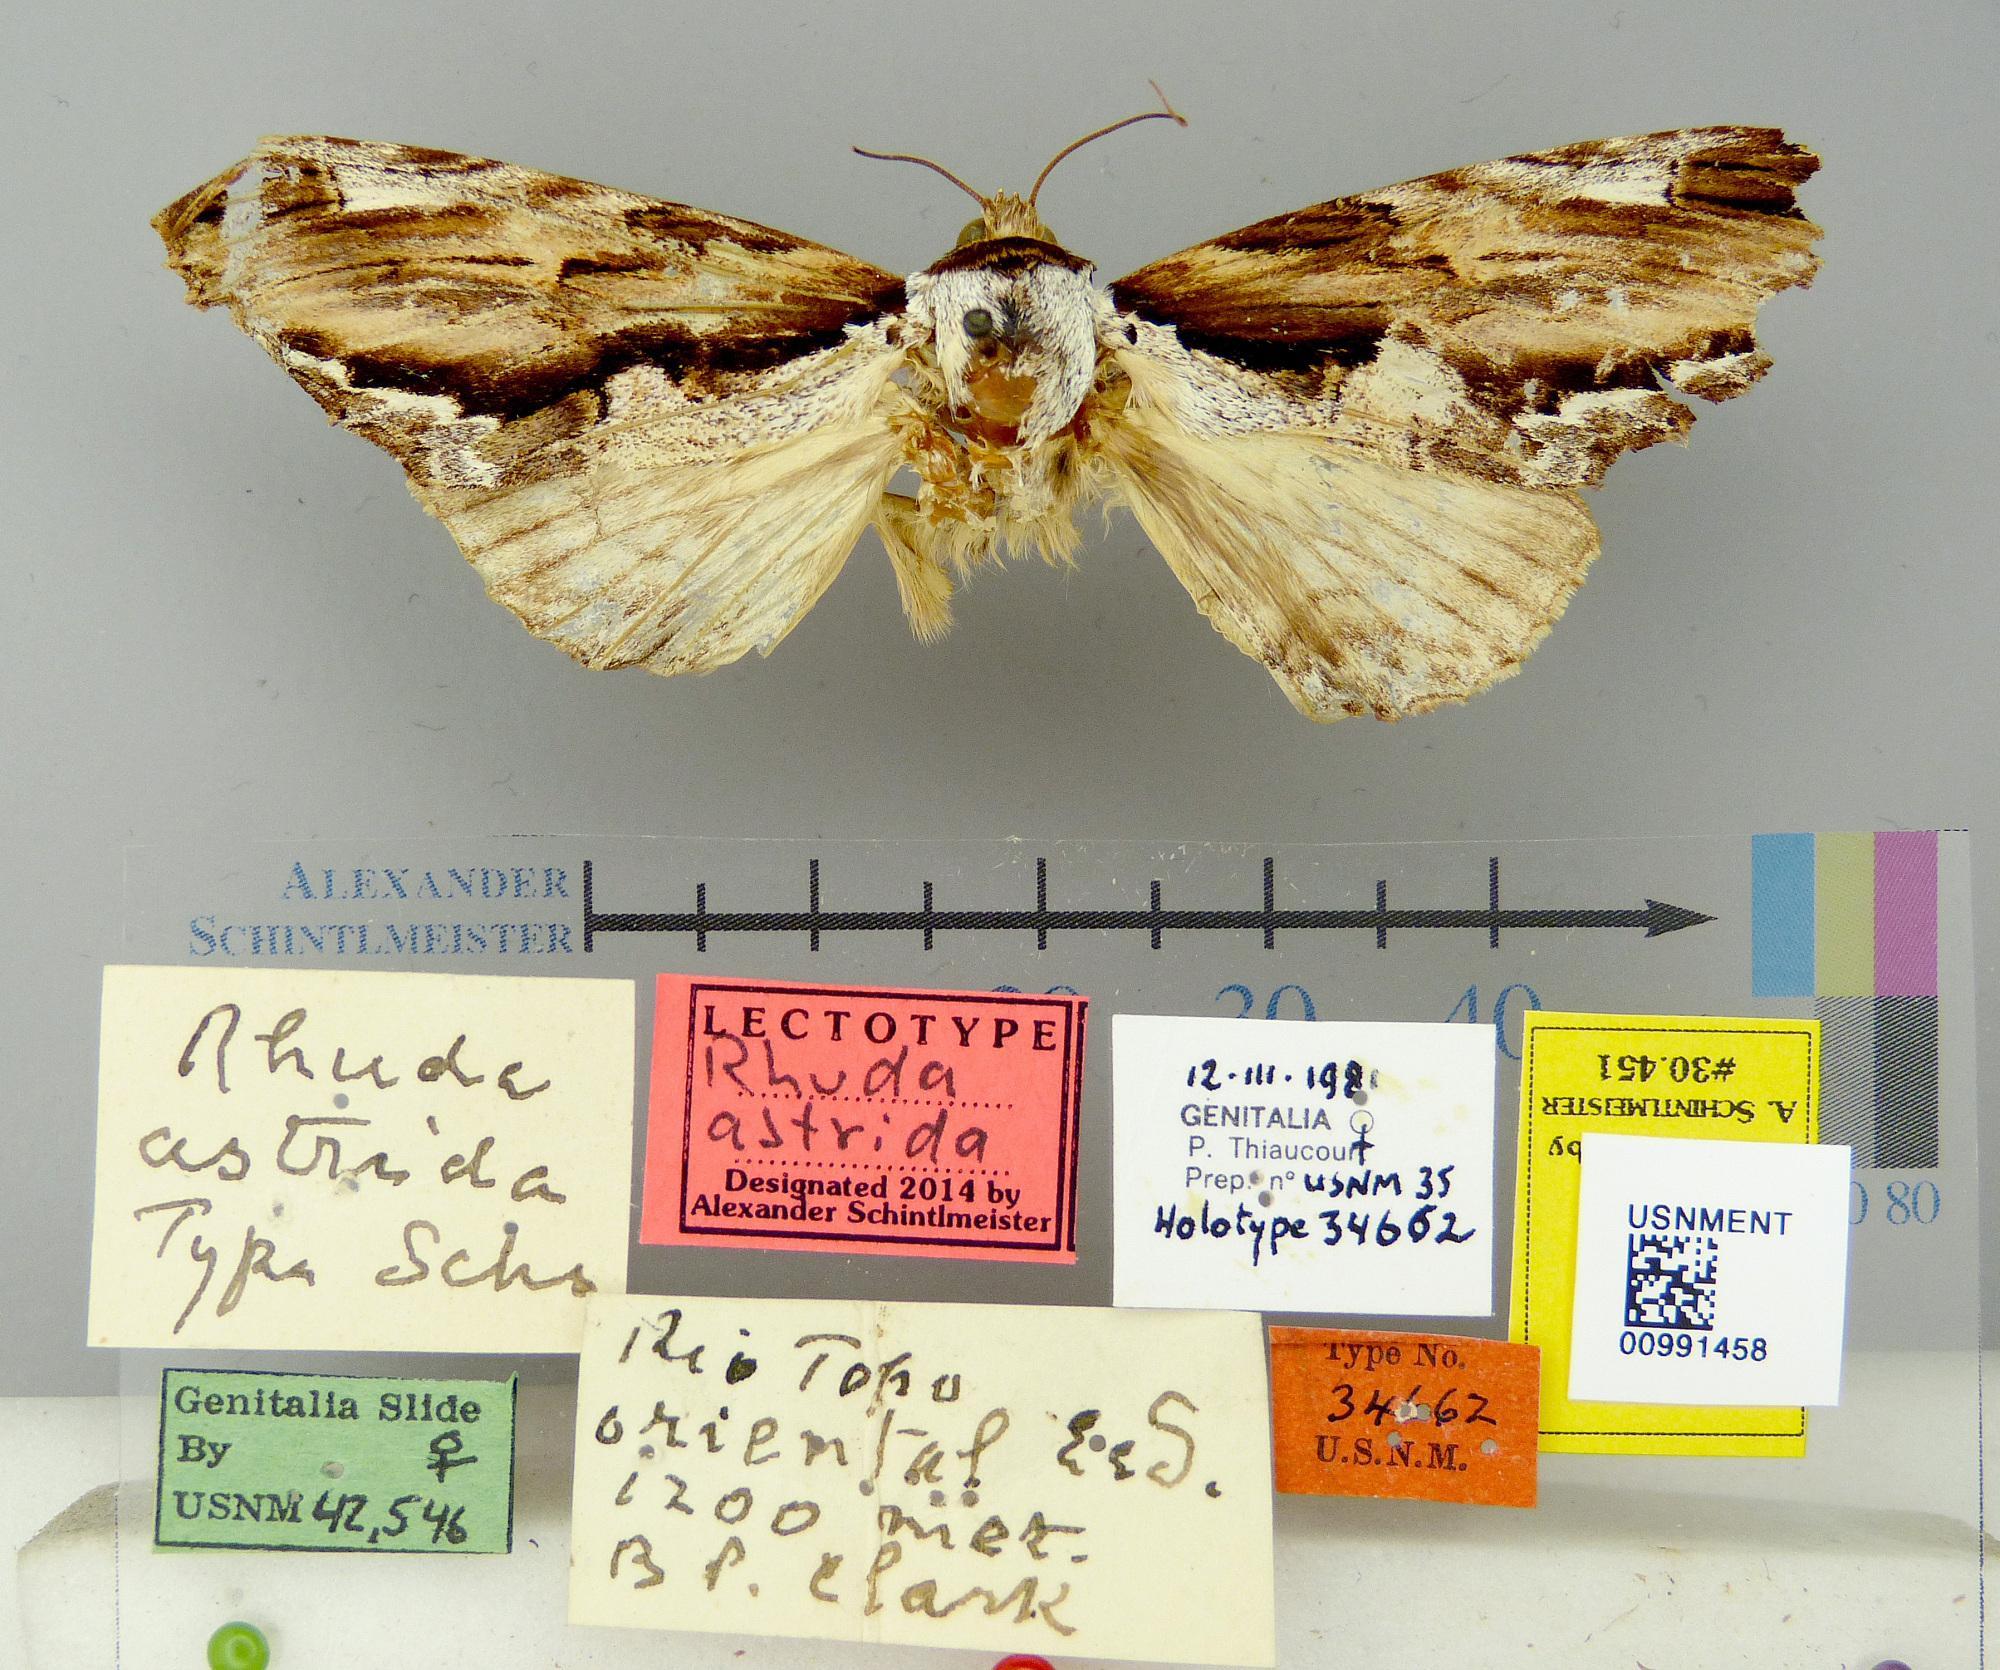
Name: Rhuda astrida
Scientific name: Rhuda astrida Schaus, 1937
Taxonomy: Animalia, Arthropoda, Insecta, Lepidoptera, Notodontidae
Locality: Rio Napo, Ecuador